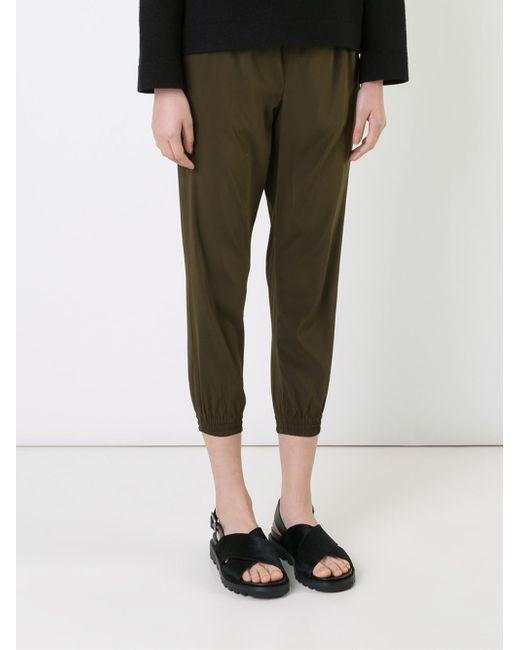
dunkelbraune lockere Tokong Joggerhose